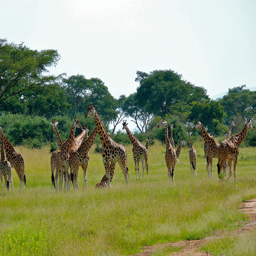
A bunch of giraffes standing in the middle of a field.
A lush green field filled with tall giraffe.
A large group of giraffes are standing in the grass.
A group of giraffes standing together on a grassy plain.
Group of giraffes in an open field with trees in the far backdrop